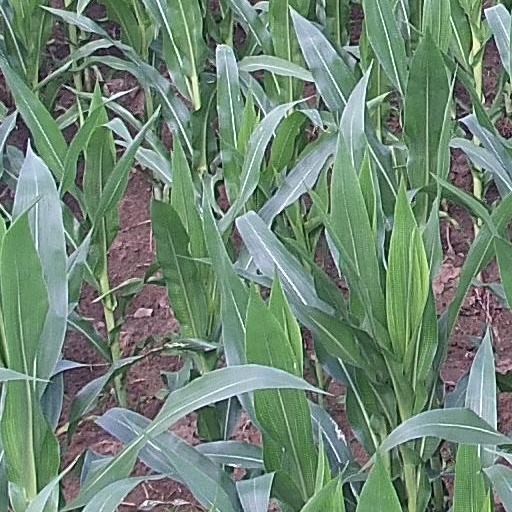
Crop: maize; corn